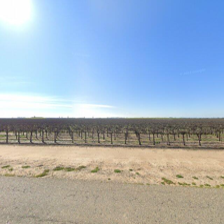
Label: streetView